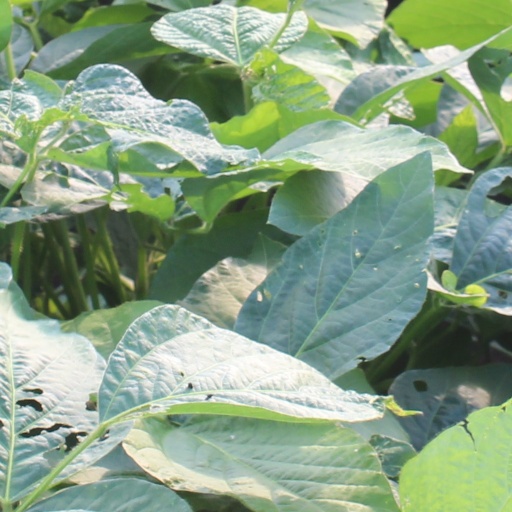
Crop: soybean